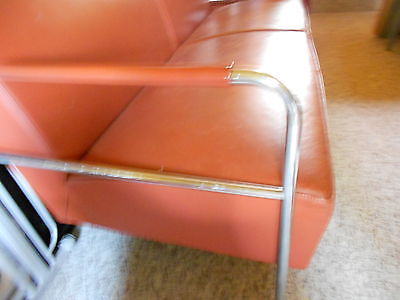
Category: sofa